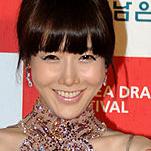
Age: 34